Animal locomotion

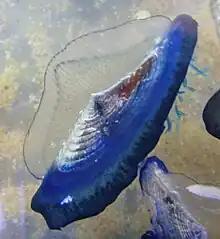
"Velella" moves by sailing.

"Velella", the by-the-wind sailor, is a cnidarian with no means of propulsion other than sailing. A small rigid sail projects into the air and catches the wind. "Velella" sails always align along the direction of the wind where the sail may act as an aerofoil, so that the animals tend to sail downwind at a small angle to the wind.